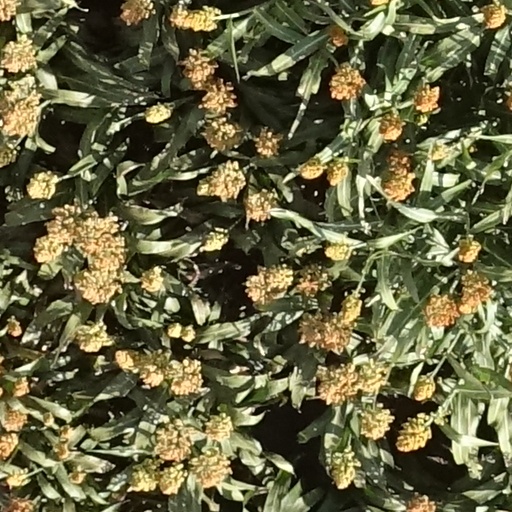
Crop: sorghum